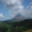
Label: mountain